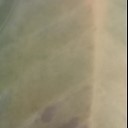
Label: Leaf_rust